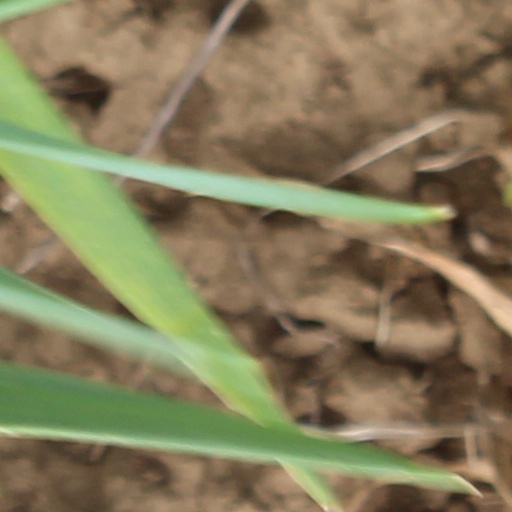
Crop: wheat